Birkenhead North railway station

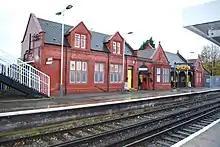
The station building viewed from the Liverpool-bound platform.

The station has a booking office, and on-street parking, which has been upgraded and replaced with a "Park and Ride" facility, linked directly to the platform. The station is staffed, at all times during opening hours, and has platform CCTV. Each platform has open-air seating and live departure and arrival screens, for passenger information. There is a payphone available. The station provides a "Park and Ride" service. There are 630 car parking spaces which are free to use for travellers, with lighting columns and CCTV to meet Merseytravel's "Travelsafe" requirements. There is secure cycle storage for 12 cycles. In 2016 charging posts were added to the car park for the recharging of electric vehicles. As of 4 June 2014, there is step-free access to the platforms for passengers with wheelchairs or prams.